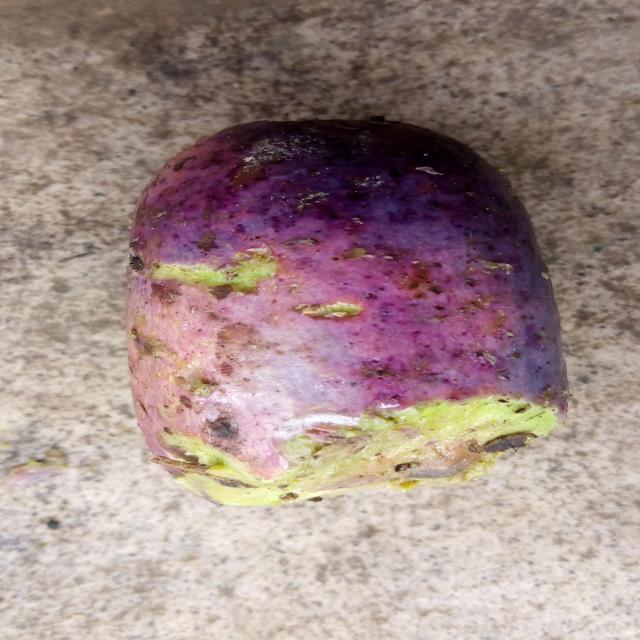
Plum grade: bruised